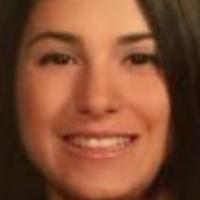
Age group: age 11-20